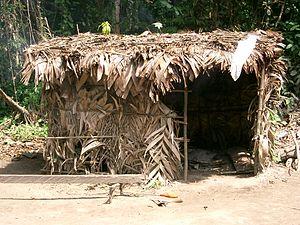
Afrique
La Lobé est un fleuve de la Région du Sud du Cameroun qui se jette dans l'océan Atlantique sous forme de chutes à proximité de la ville de Kribi. Lobé est un nom bulu qu'il porte depuis sa source.